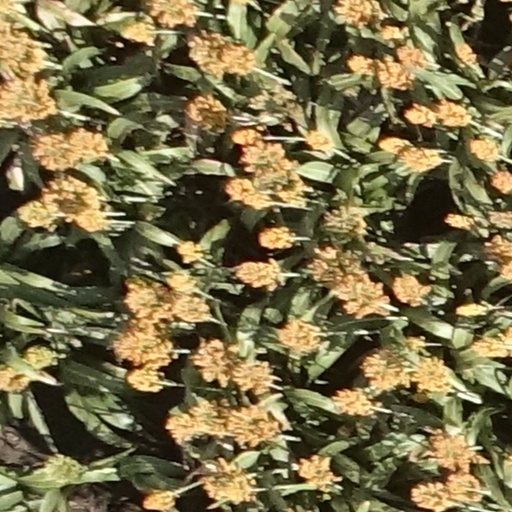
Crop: sorghum